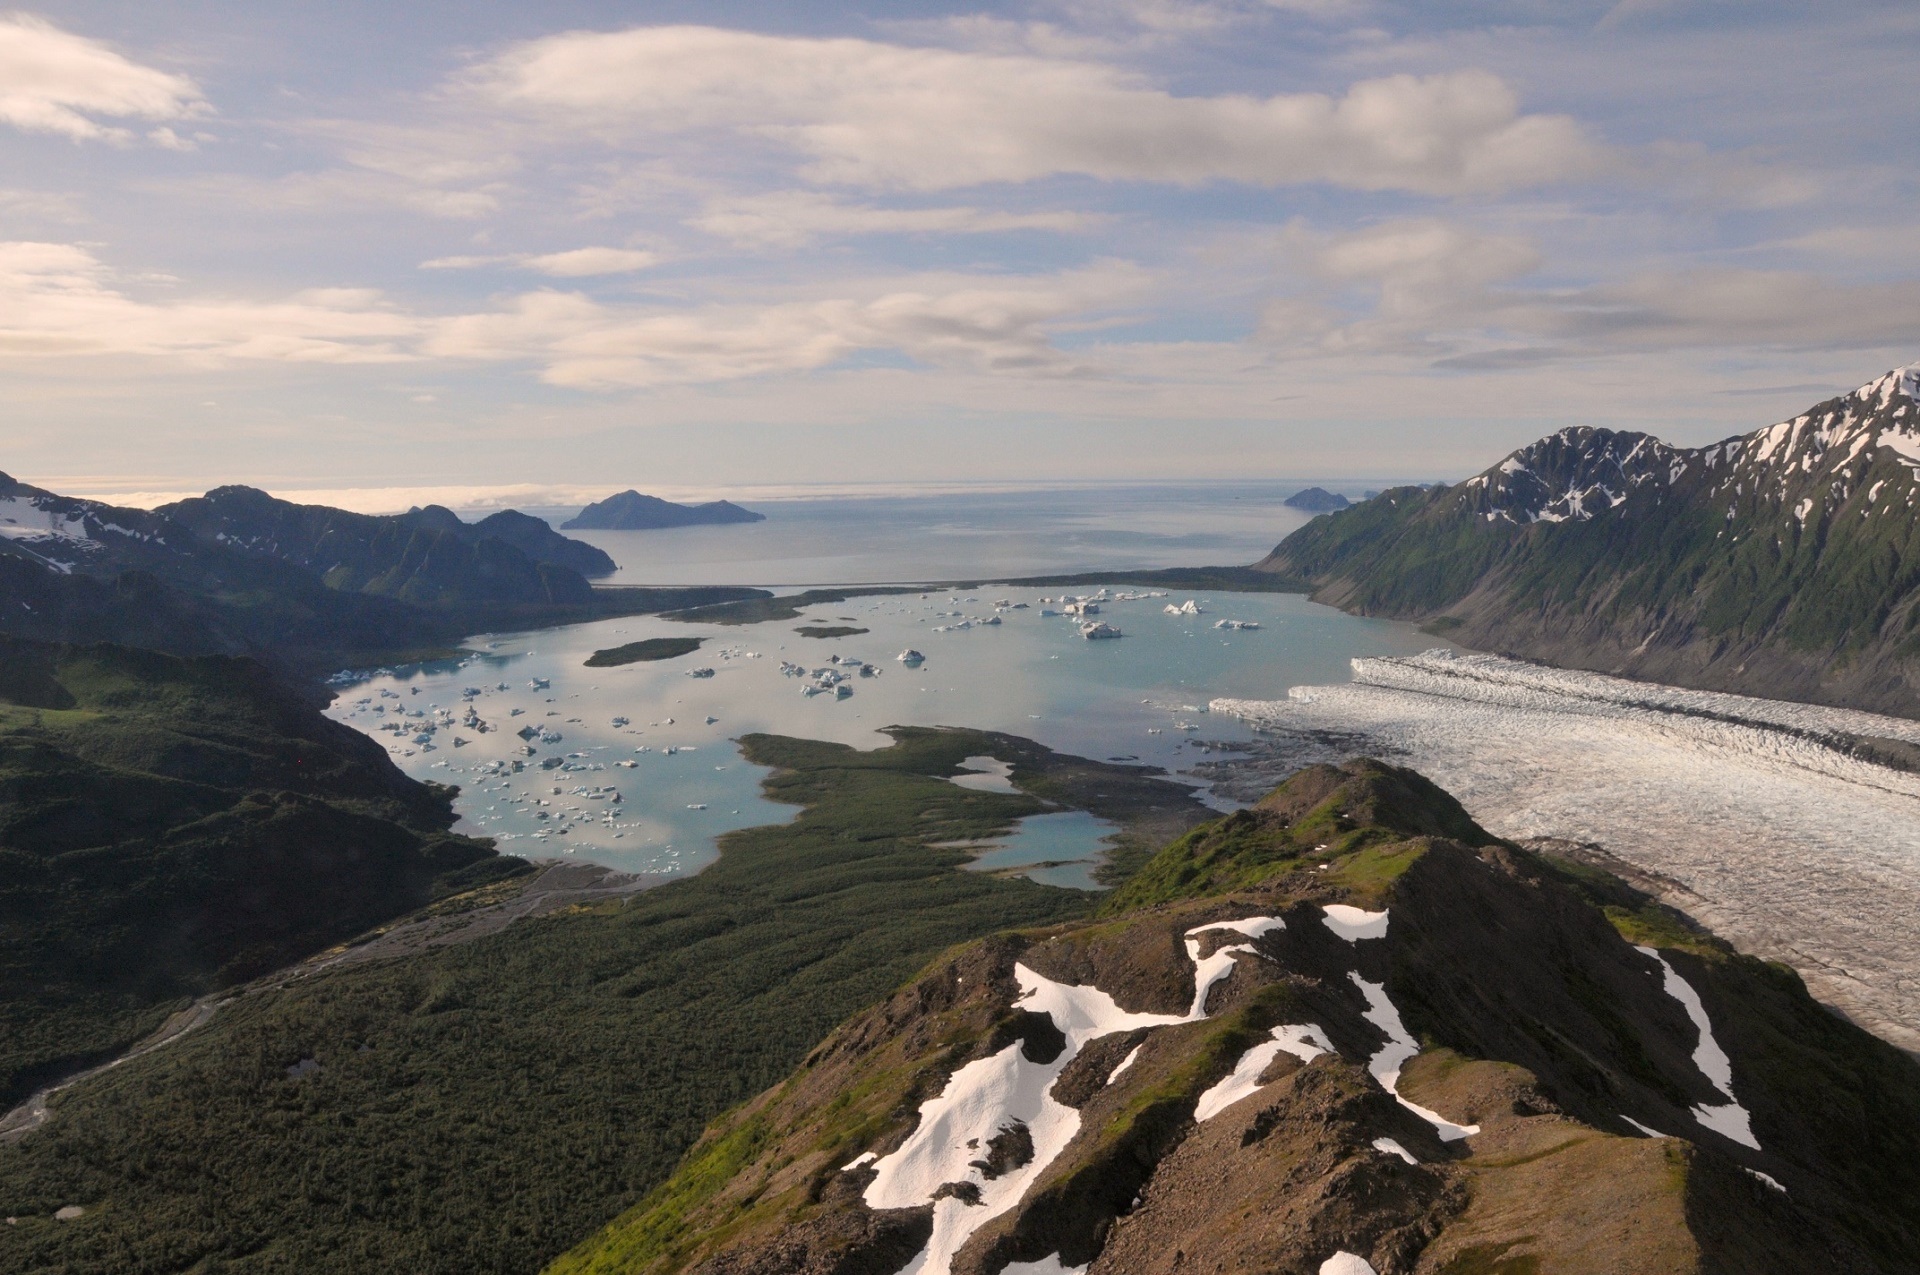
coast, landform, geographical feature, body of water, loch, sea, fell, mountain, cliff, cloud, aerial photography, rock, hill, reservoir, landscape, lake, cape, bay, terrain, fjord, geology, cove, mountain range